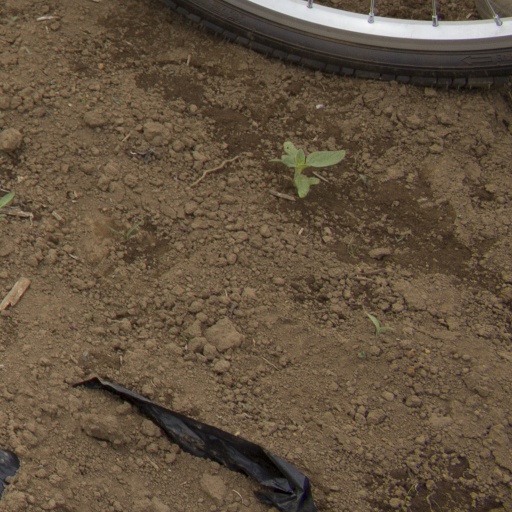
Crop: Jerusalem artichoke